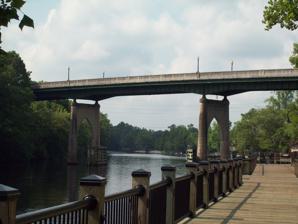
Building: Waccamaw River Memorial Bridge
Country: United States of America
Year built: 1937
United States historic place Waccamaw River Memorial Bridge U.S. National Register of Historic Places Waccamaw River Memorial Bridge, June 2010 Show map of South Carolina Show map of the United States Location US 501 Bus. (Main Street) over the Waccamaw R., Conway, South Carolina Coordinates 33°49′59″N 79°2′39″W / 33.83306°N 79.04417°W / 33.83306; -79.04417 Area 2 acres (0.81 ha) Built 1937 Architect Gooding, W. J.; Tidewater Construction Company Architectural style Continuous steel girder MPS Conway MRA NRHP reference No. 94000994 Added to NRHP August 26, 1994 Waccamaw River Memorial Bridge is a historic bridge located at Conway in Horry County, South Carolina . It was built in 1937 and opened to the public in April 1938, designated as a memorial to Horry County citizens who served in America's wars from the American Revolution through the First World War . Its cost was $370,000.  It is 1,270 feet long and carries U.S. Route 501 Business over the Waccamaw River . It is a multi-span continuous steel girder bridge made up of four steel girder main spans, four continuous steel string approach spans, and concrete piers which support the bridge deck. It features 28 cast-iron light standards along the balustrade , and the Gothic -influenced pointed arches cut out of its concrete piers. It was listed on the National Register of Historic Places in 1994. Gallery Waccamaw River Memorial Bridge, June 2010 See also Transport portal Engineering portal United States portal National Register of Historic Places portal List of bridges on the National Register of Historic Places in South Carolina National Register of Historic Places listings in Horry County, South Carolina References